VLS-1 V01

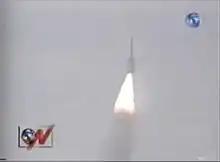
VLS-1 V01 launch

VLS-1 V01 was the first launch of the VLS-1 rocket that took place on November 2, 1997, from the Alcântara Launch Center with the goal of putting the SCD-2A satellite into orbit. The launch was unsuccessful, with the rocket being remotely destroyed due to deviation from its trajectory.